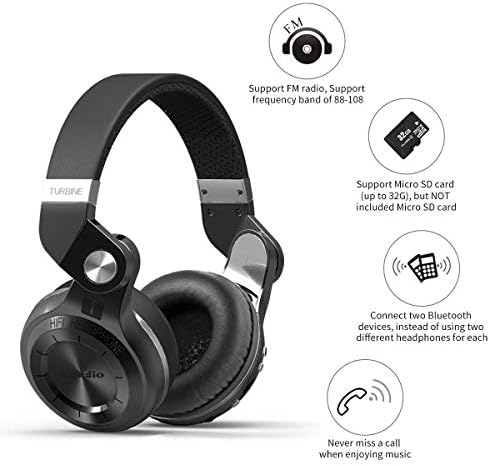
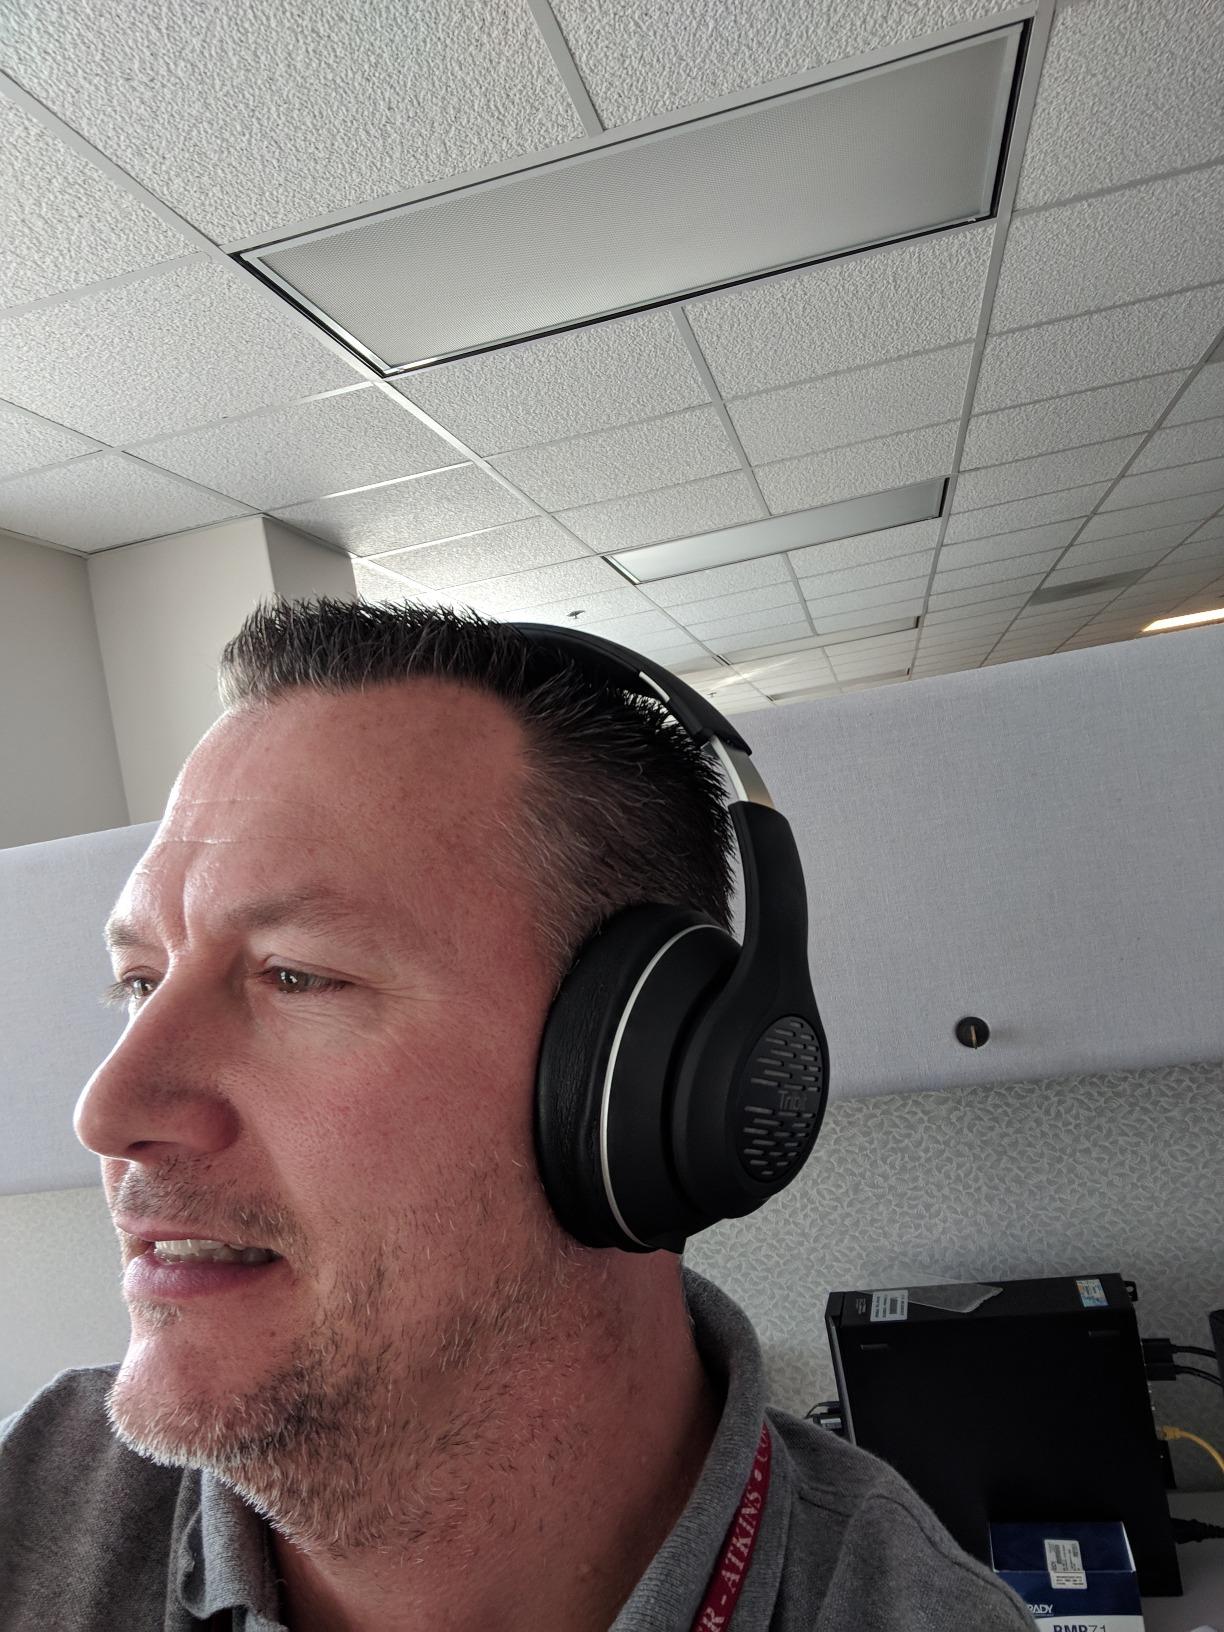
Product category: headphones
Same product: no